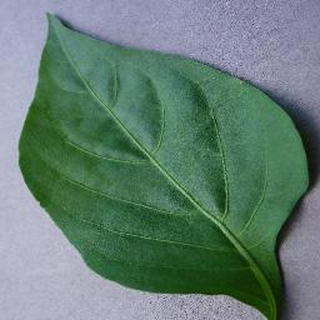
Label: healthy_bell_pepper